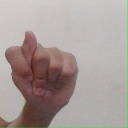
अक्षर: ट